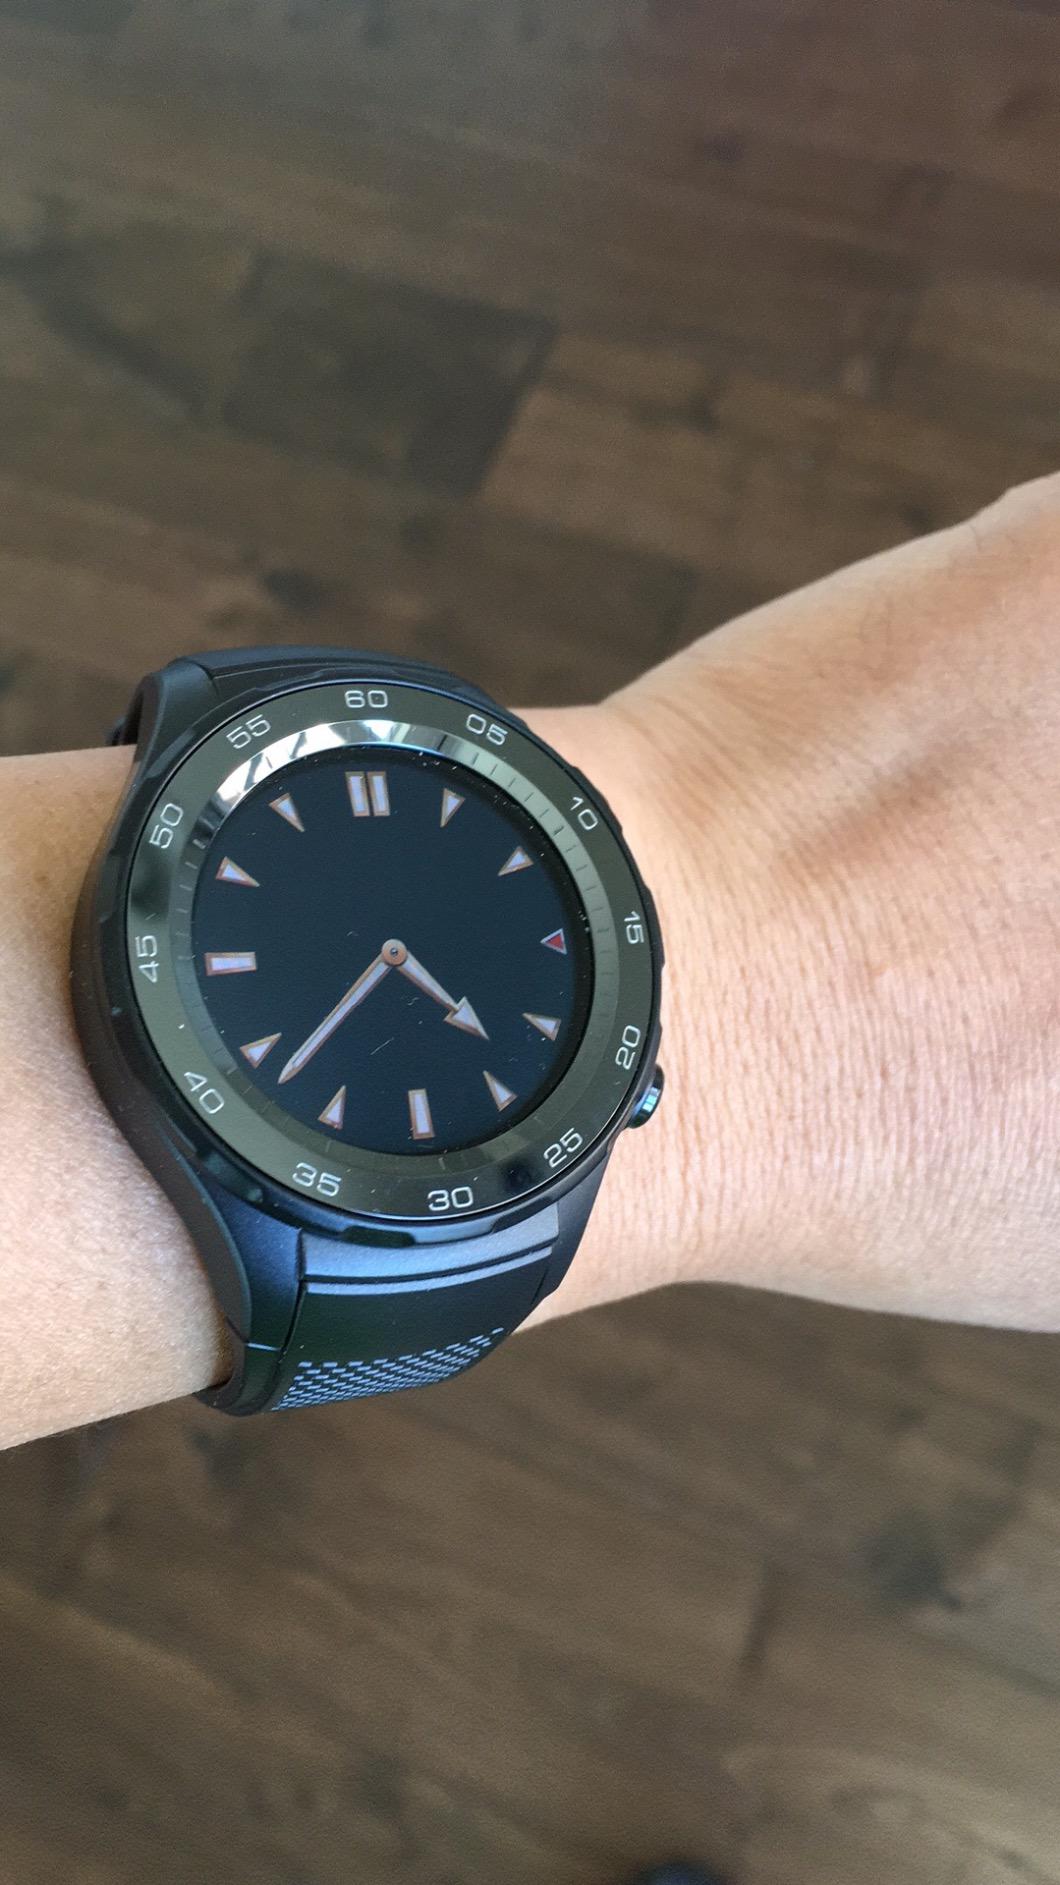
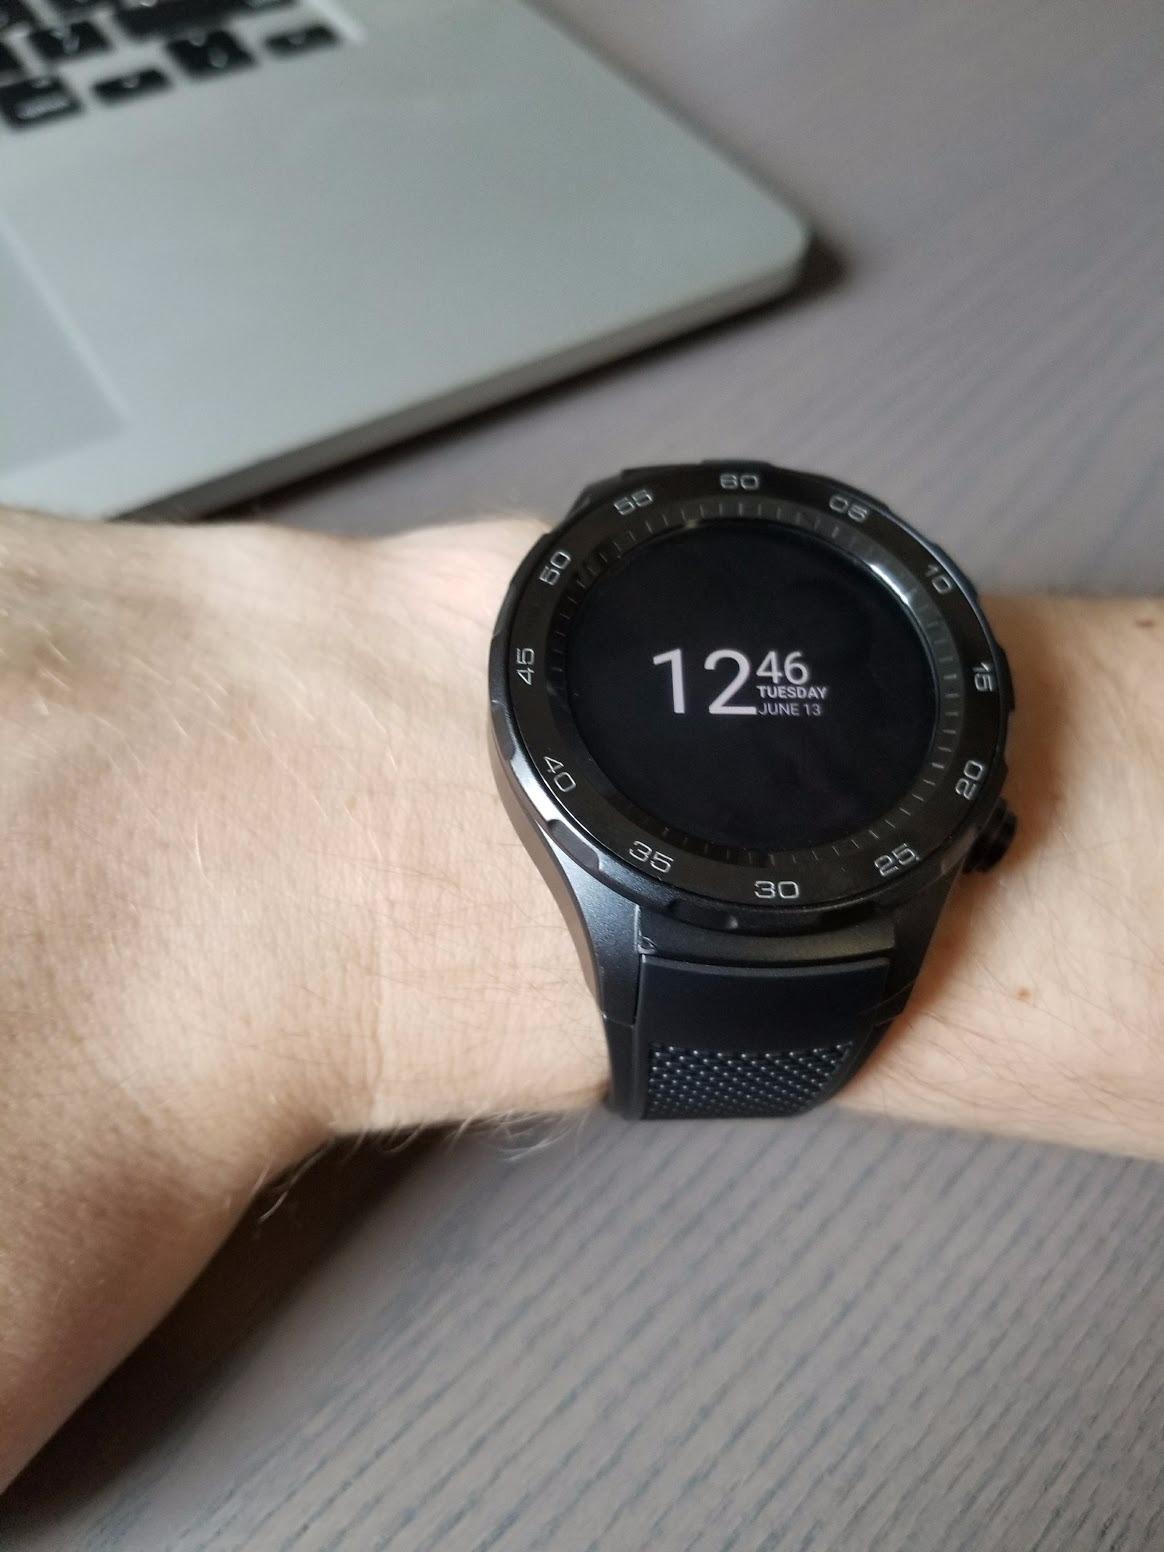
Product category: smartwatch
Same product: yes